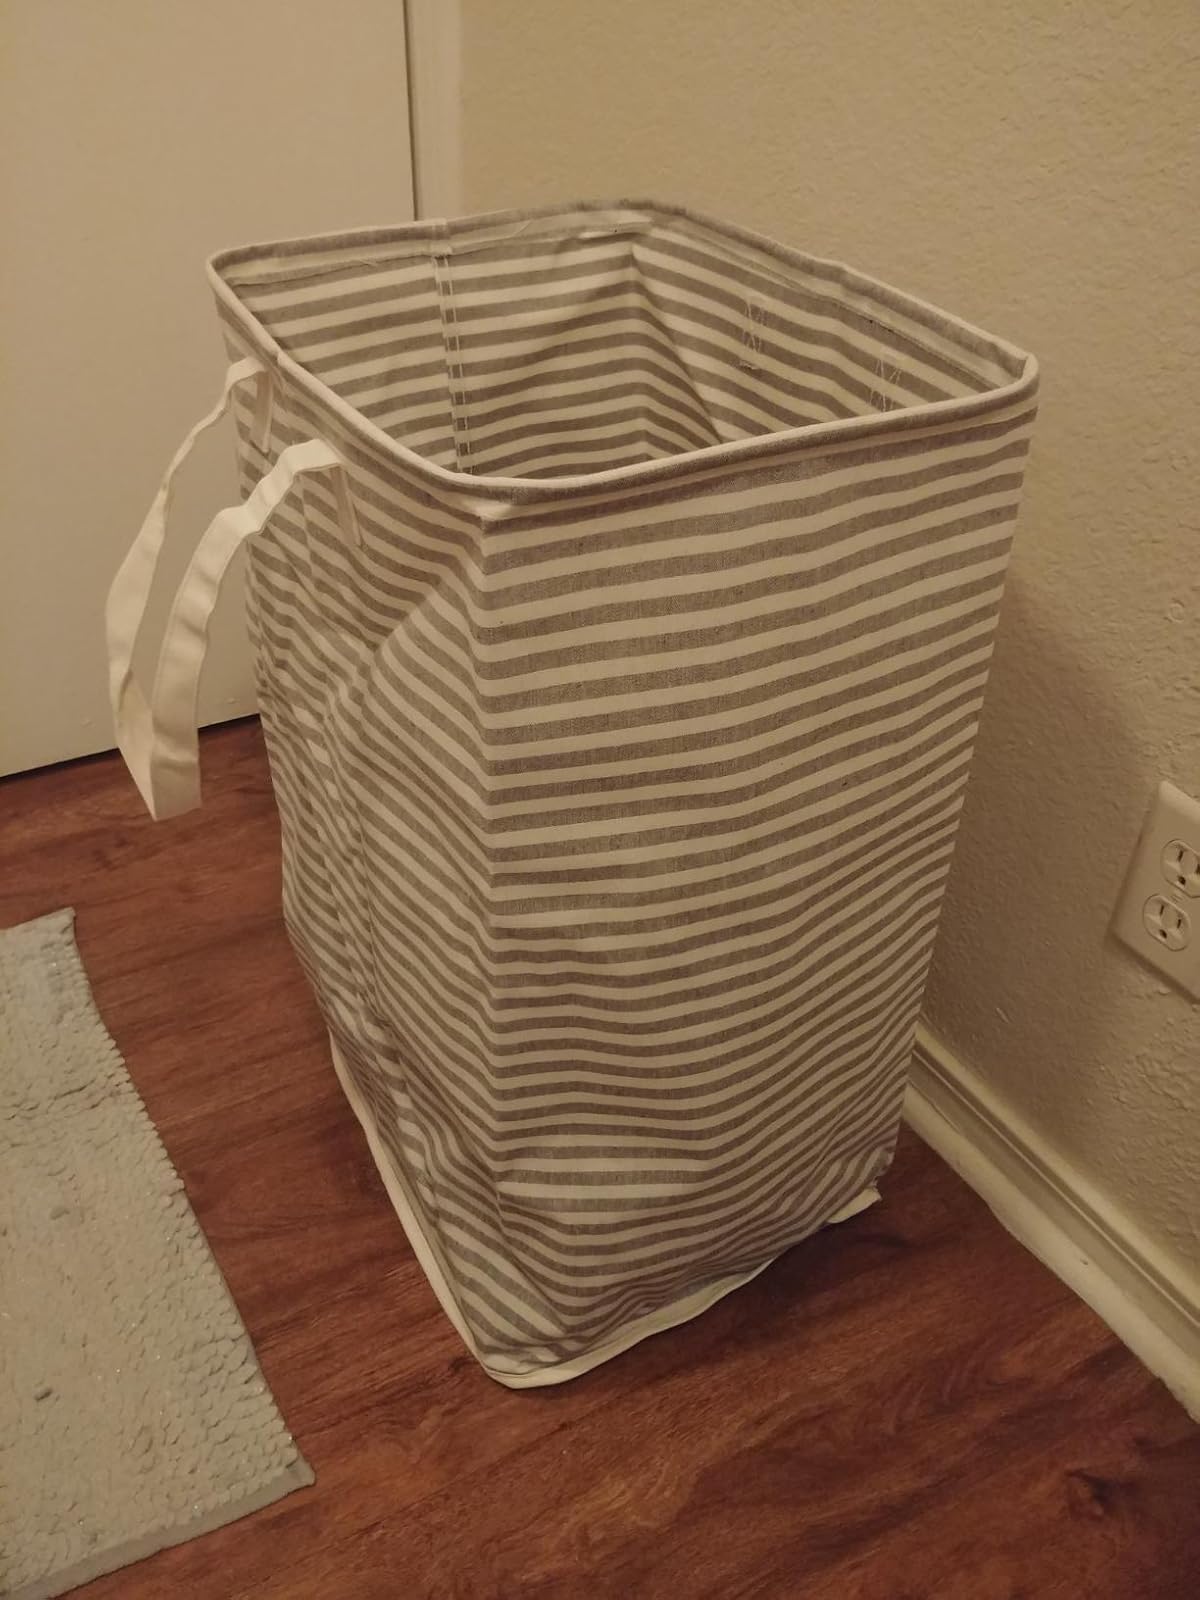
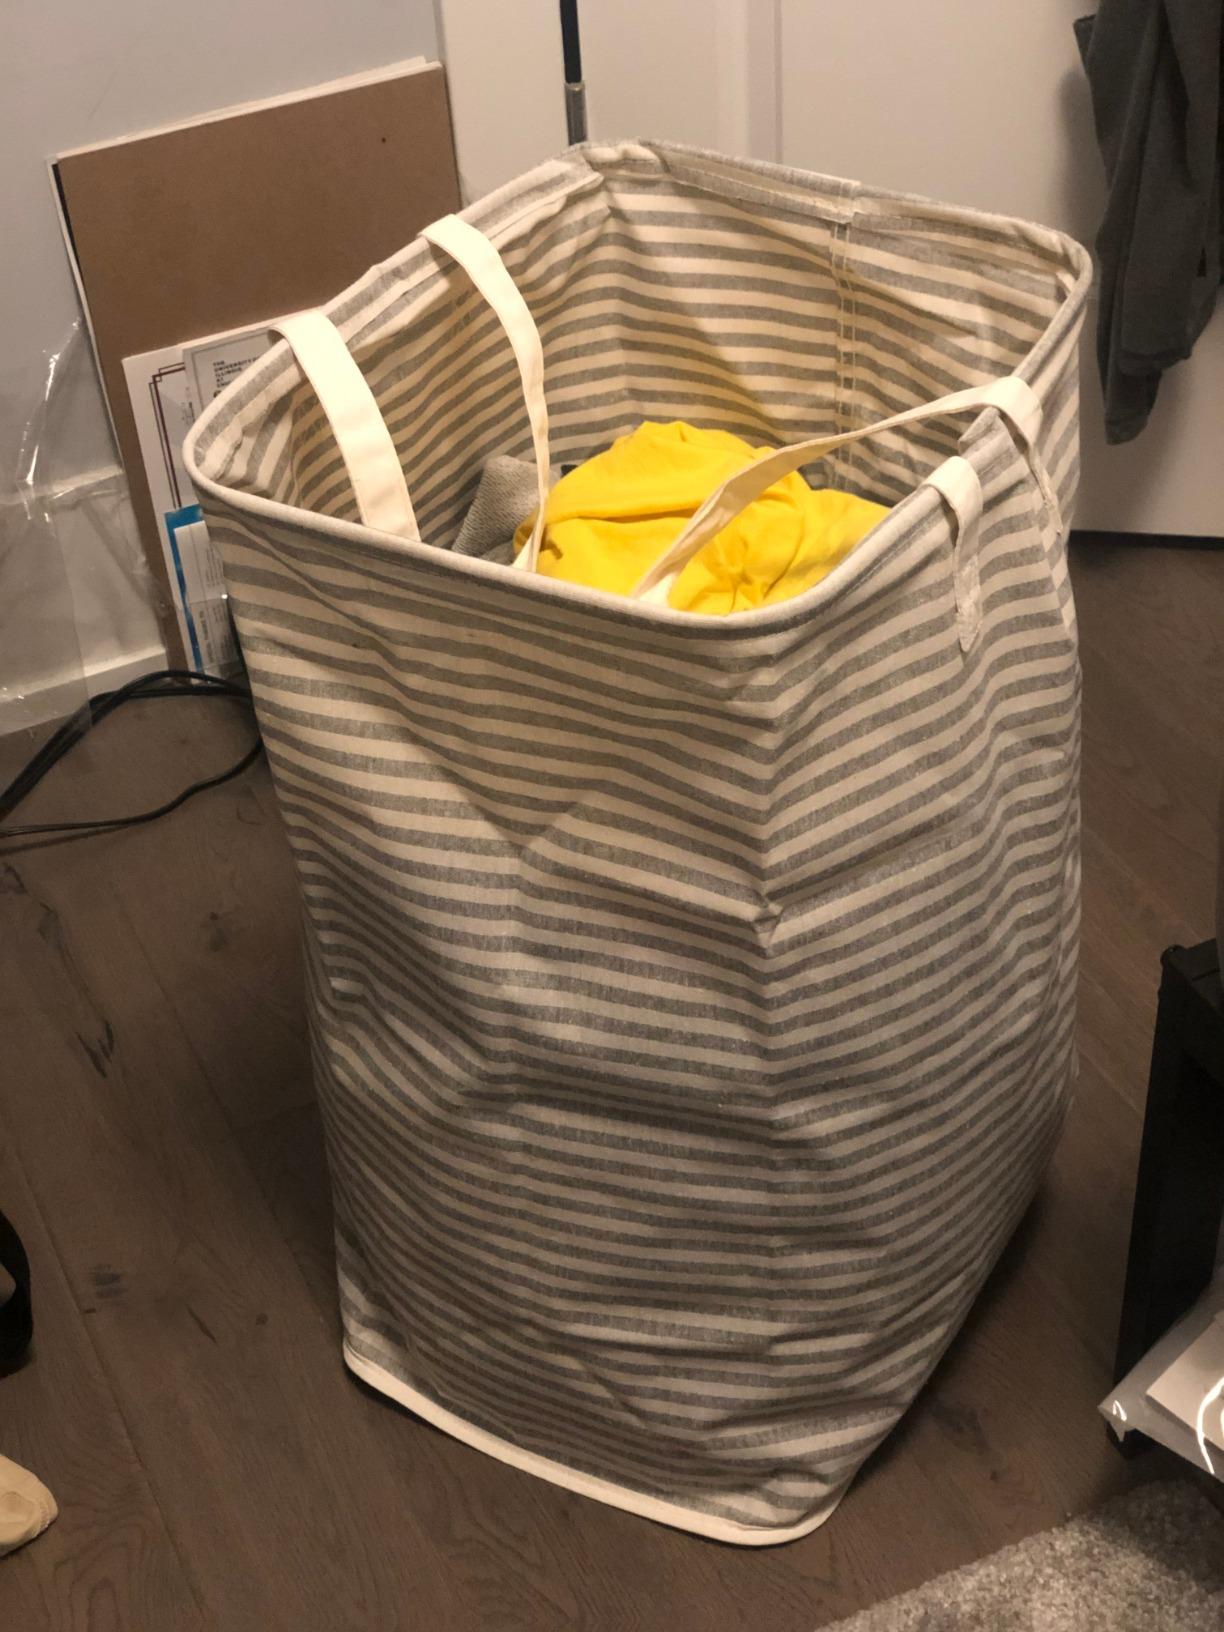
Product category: items_hamper
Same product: yes